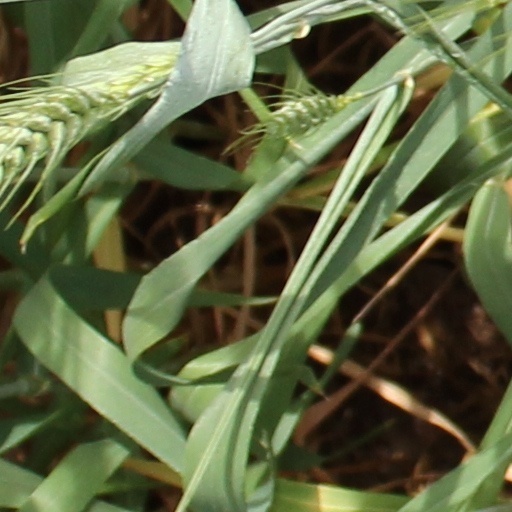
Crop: wheat